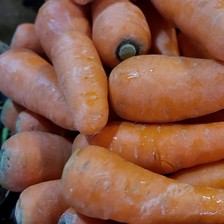
Label: others